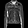
Label: Coat